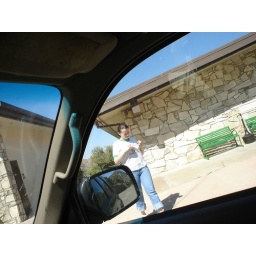
&amp;quot;Big Bend&amp;quot; national park, big bend texas chisos mountains cute girl in shades